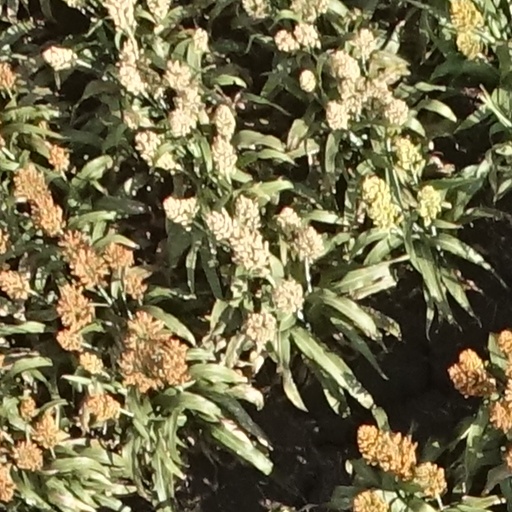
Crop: sorghum